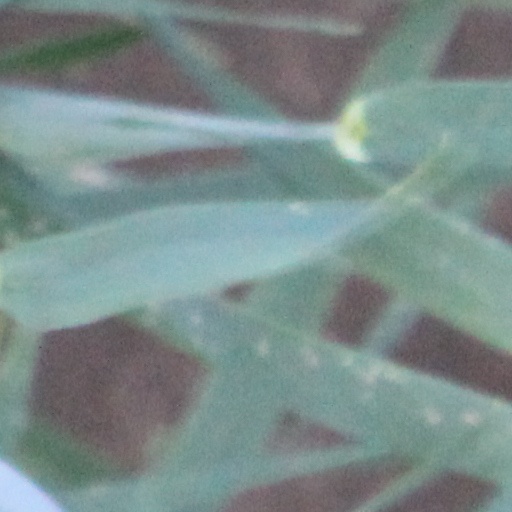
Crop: wheat